Barcelonne

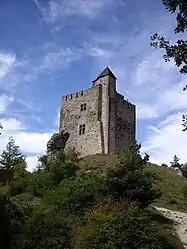
Medieval tower

Barcelonne is a commune in the Drôme department in southeastern France.